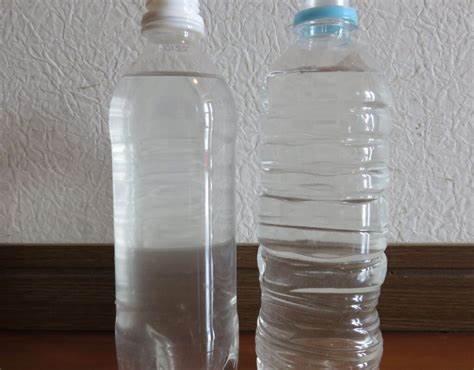
Waste category: plastic